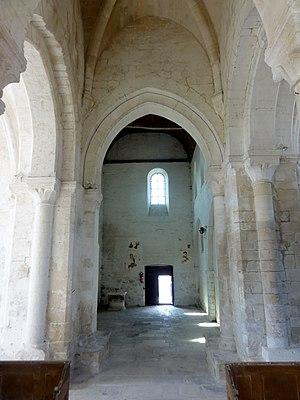
Croisée, vue vers l'ouest.
L'église Saint-Denis est une église catholique située à Mogneville, dans le département de l'Oise, en France. Elle est de style roman, sauf les chapelles latérales et la flèche, et ses éléments les plus anciens remontent au début du XIIᵉ siècle. Hormis quelques vestiges, il s'agit surtout des fonts baptismaux et du premier étage du clocher. Sinon, l'église date essentiellement des années 1130 / 1140, pour le transept et le chœur, et des années 1150 / 1160, pour la nef et les bas-côtés, qui ont été supprimés après 1764. Les parties orientales conservent quatre voûtes d'ogives antérieures à 1150, et l'église Saint-Denis s'inscrit ainsi dans un groupe d'une quarantaine d'églises dans le même cas au sein du département. Une autre particularité sont les demi-travées qui subsistent des anciennes absidioles en cul-de-four, qui ont été remplacées par des chapelles carrées gothiques au cours du XIIIᵉ siècle. La nef se caractérise par son importante hauteur et par sa corniche beauvaisine, mais est très sobre à l'intérieur. C'est surtout le clocher et son élégante flèche qui font la célébrité de l'église de Mogneville.